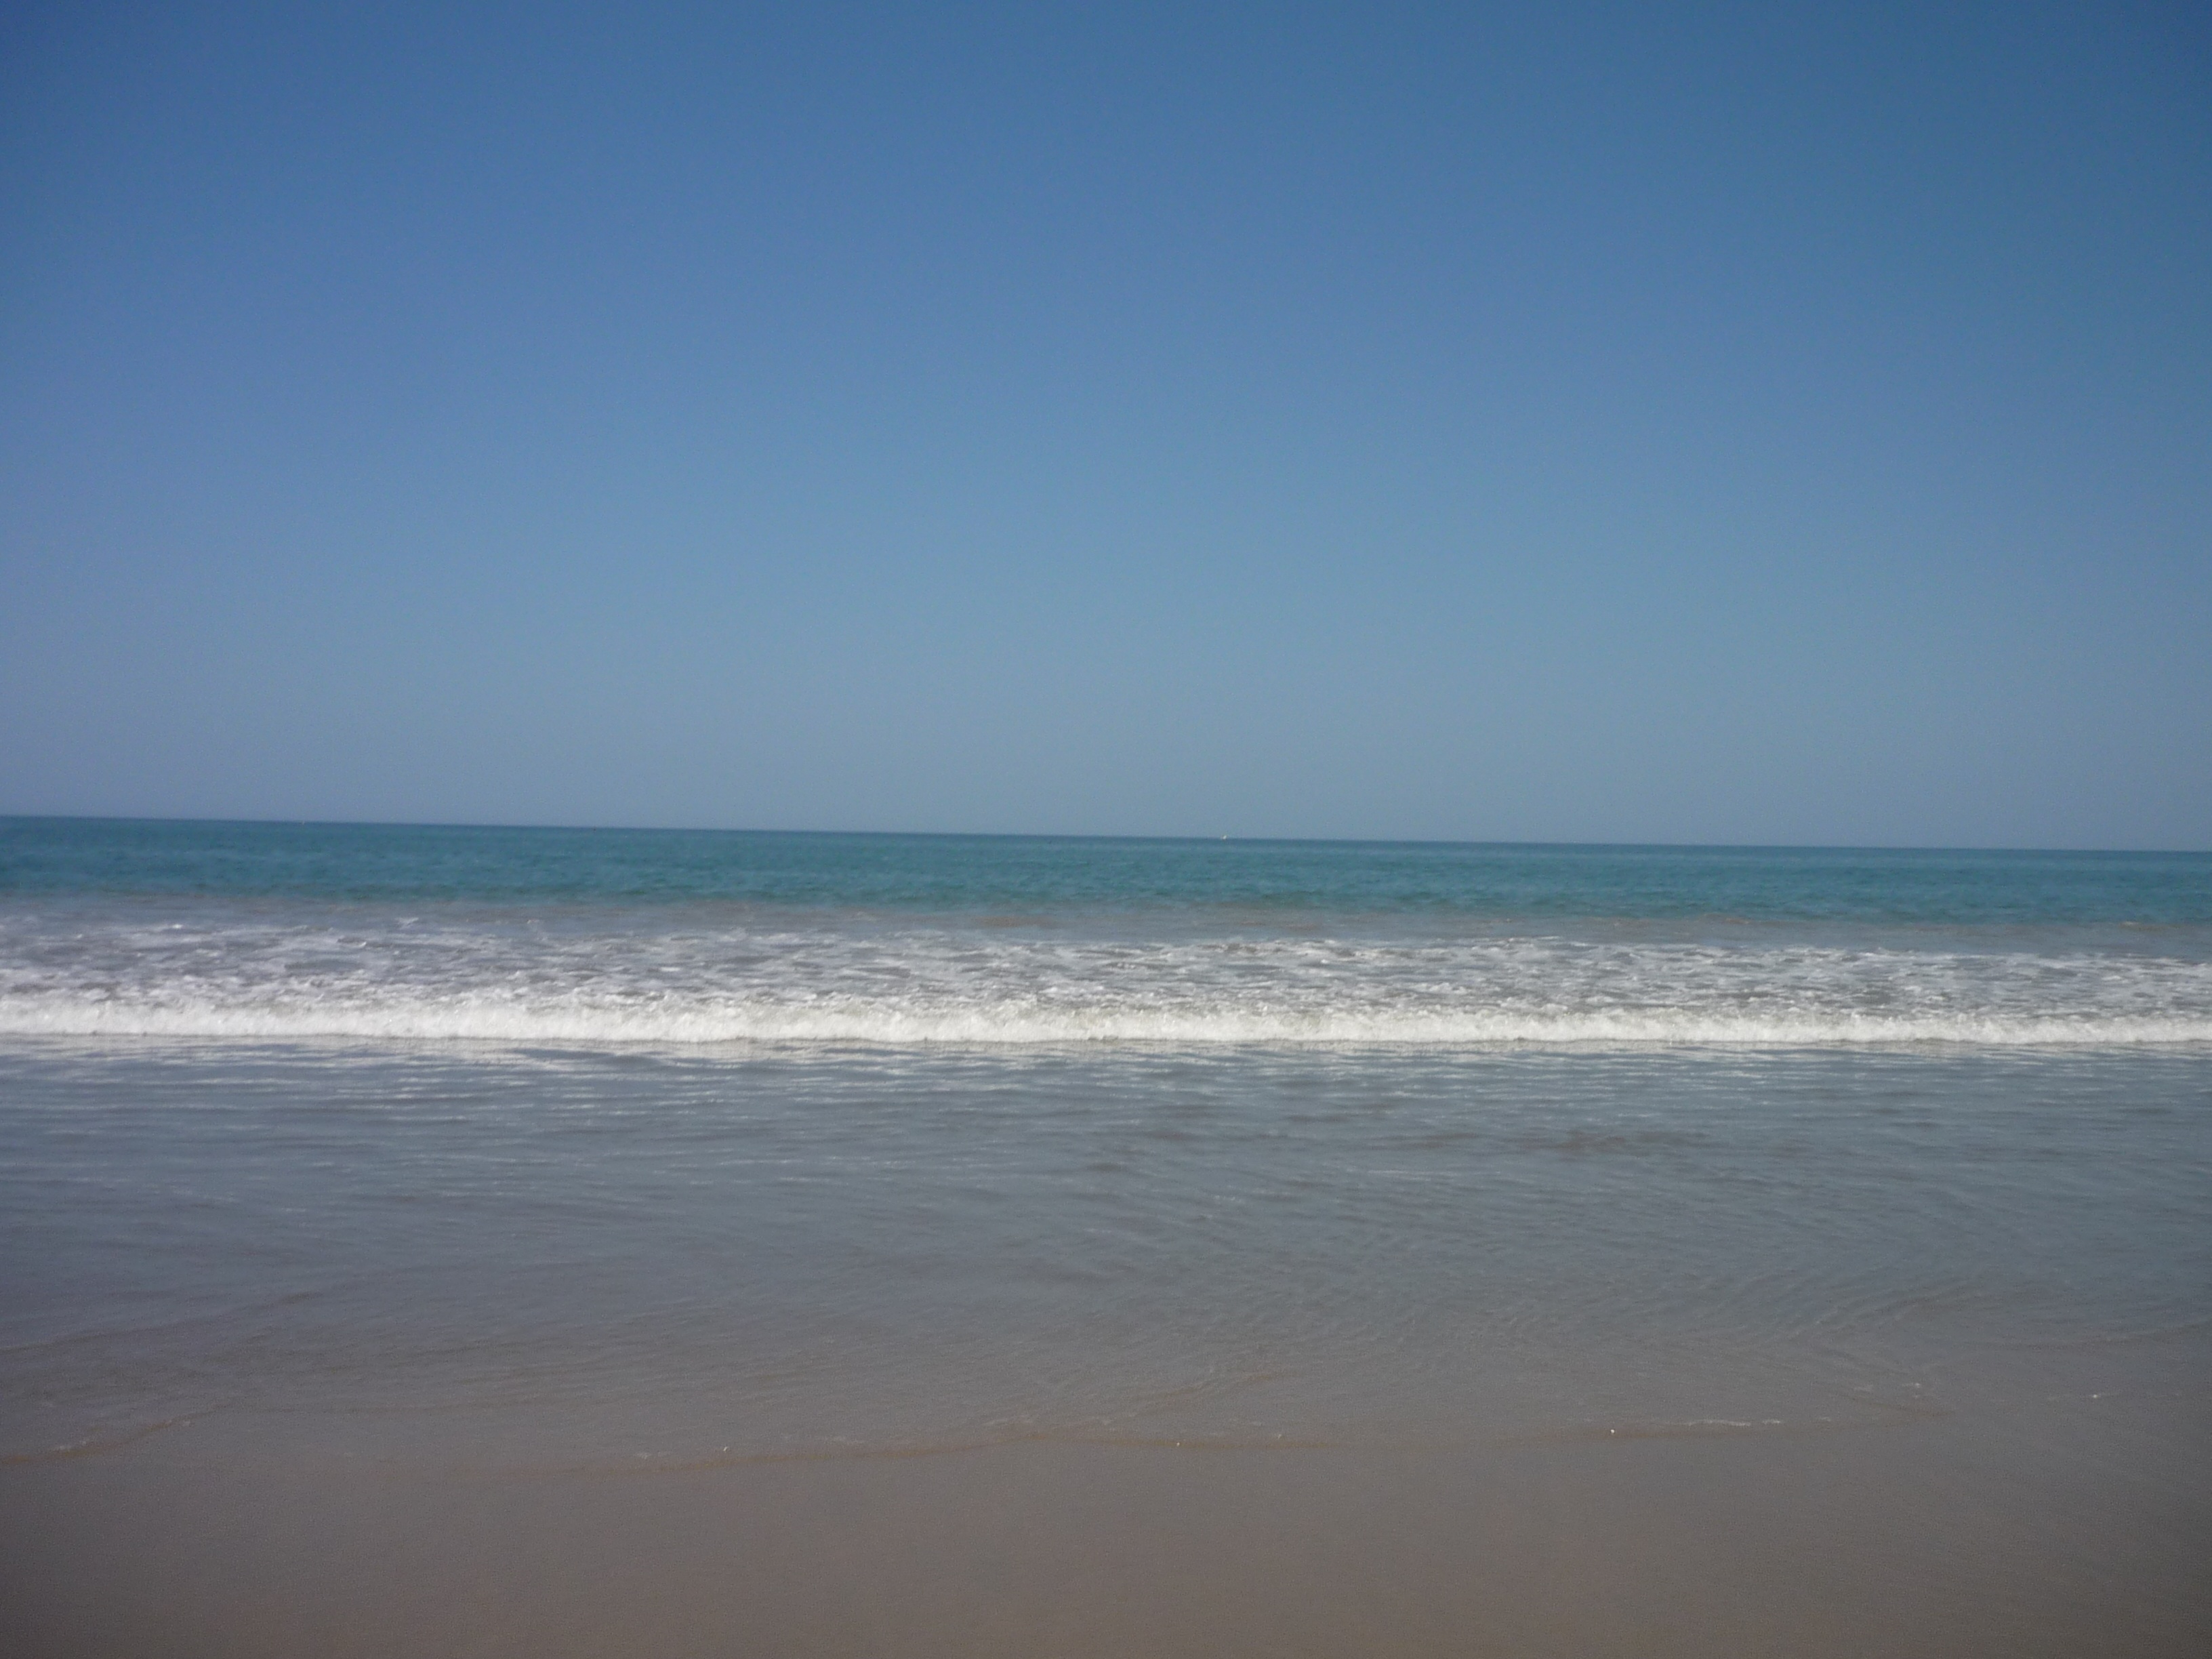
beach, sea, coast, sand, ocean, horizon, cloud, sky, sun, sunrise, sunlight, shore, wave, dawn, summer, dusk, body of water, cape, wind wave